Clint Grant

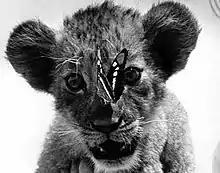
His editor said Clint Grant "was great with children and animals, which took absolute patience." This photograph was part of a collection donated by Grant to the Dallas Public Library.

During his early years with the "News", Grant was one of a group of staff photographers that included Jack Beers, Tom Dillard, Doris Jacoby and Joe Laird. He gained a reputation for generosity as a mentor while with the newspaper, accompanying many young photographers on their early assignments; one of them later recalled that whenever the "Morning News" needed a feature photograph, they would send "the trusty Clint Grant" to the zoo to work with an animal. His evocative photographs often featured animals and children, and his editor said Grant's knack for putting subjects at ease came largely because he "had the patience of Job."